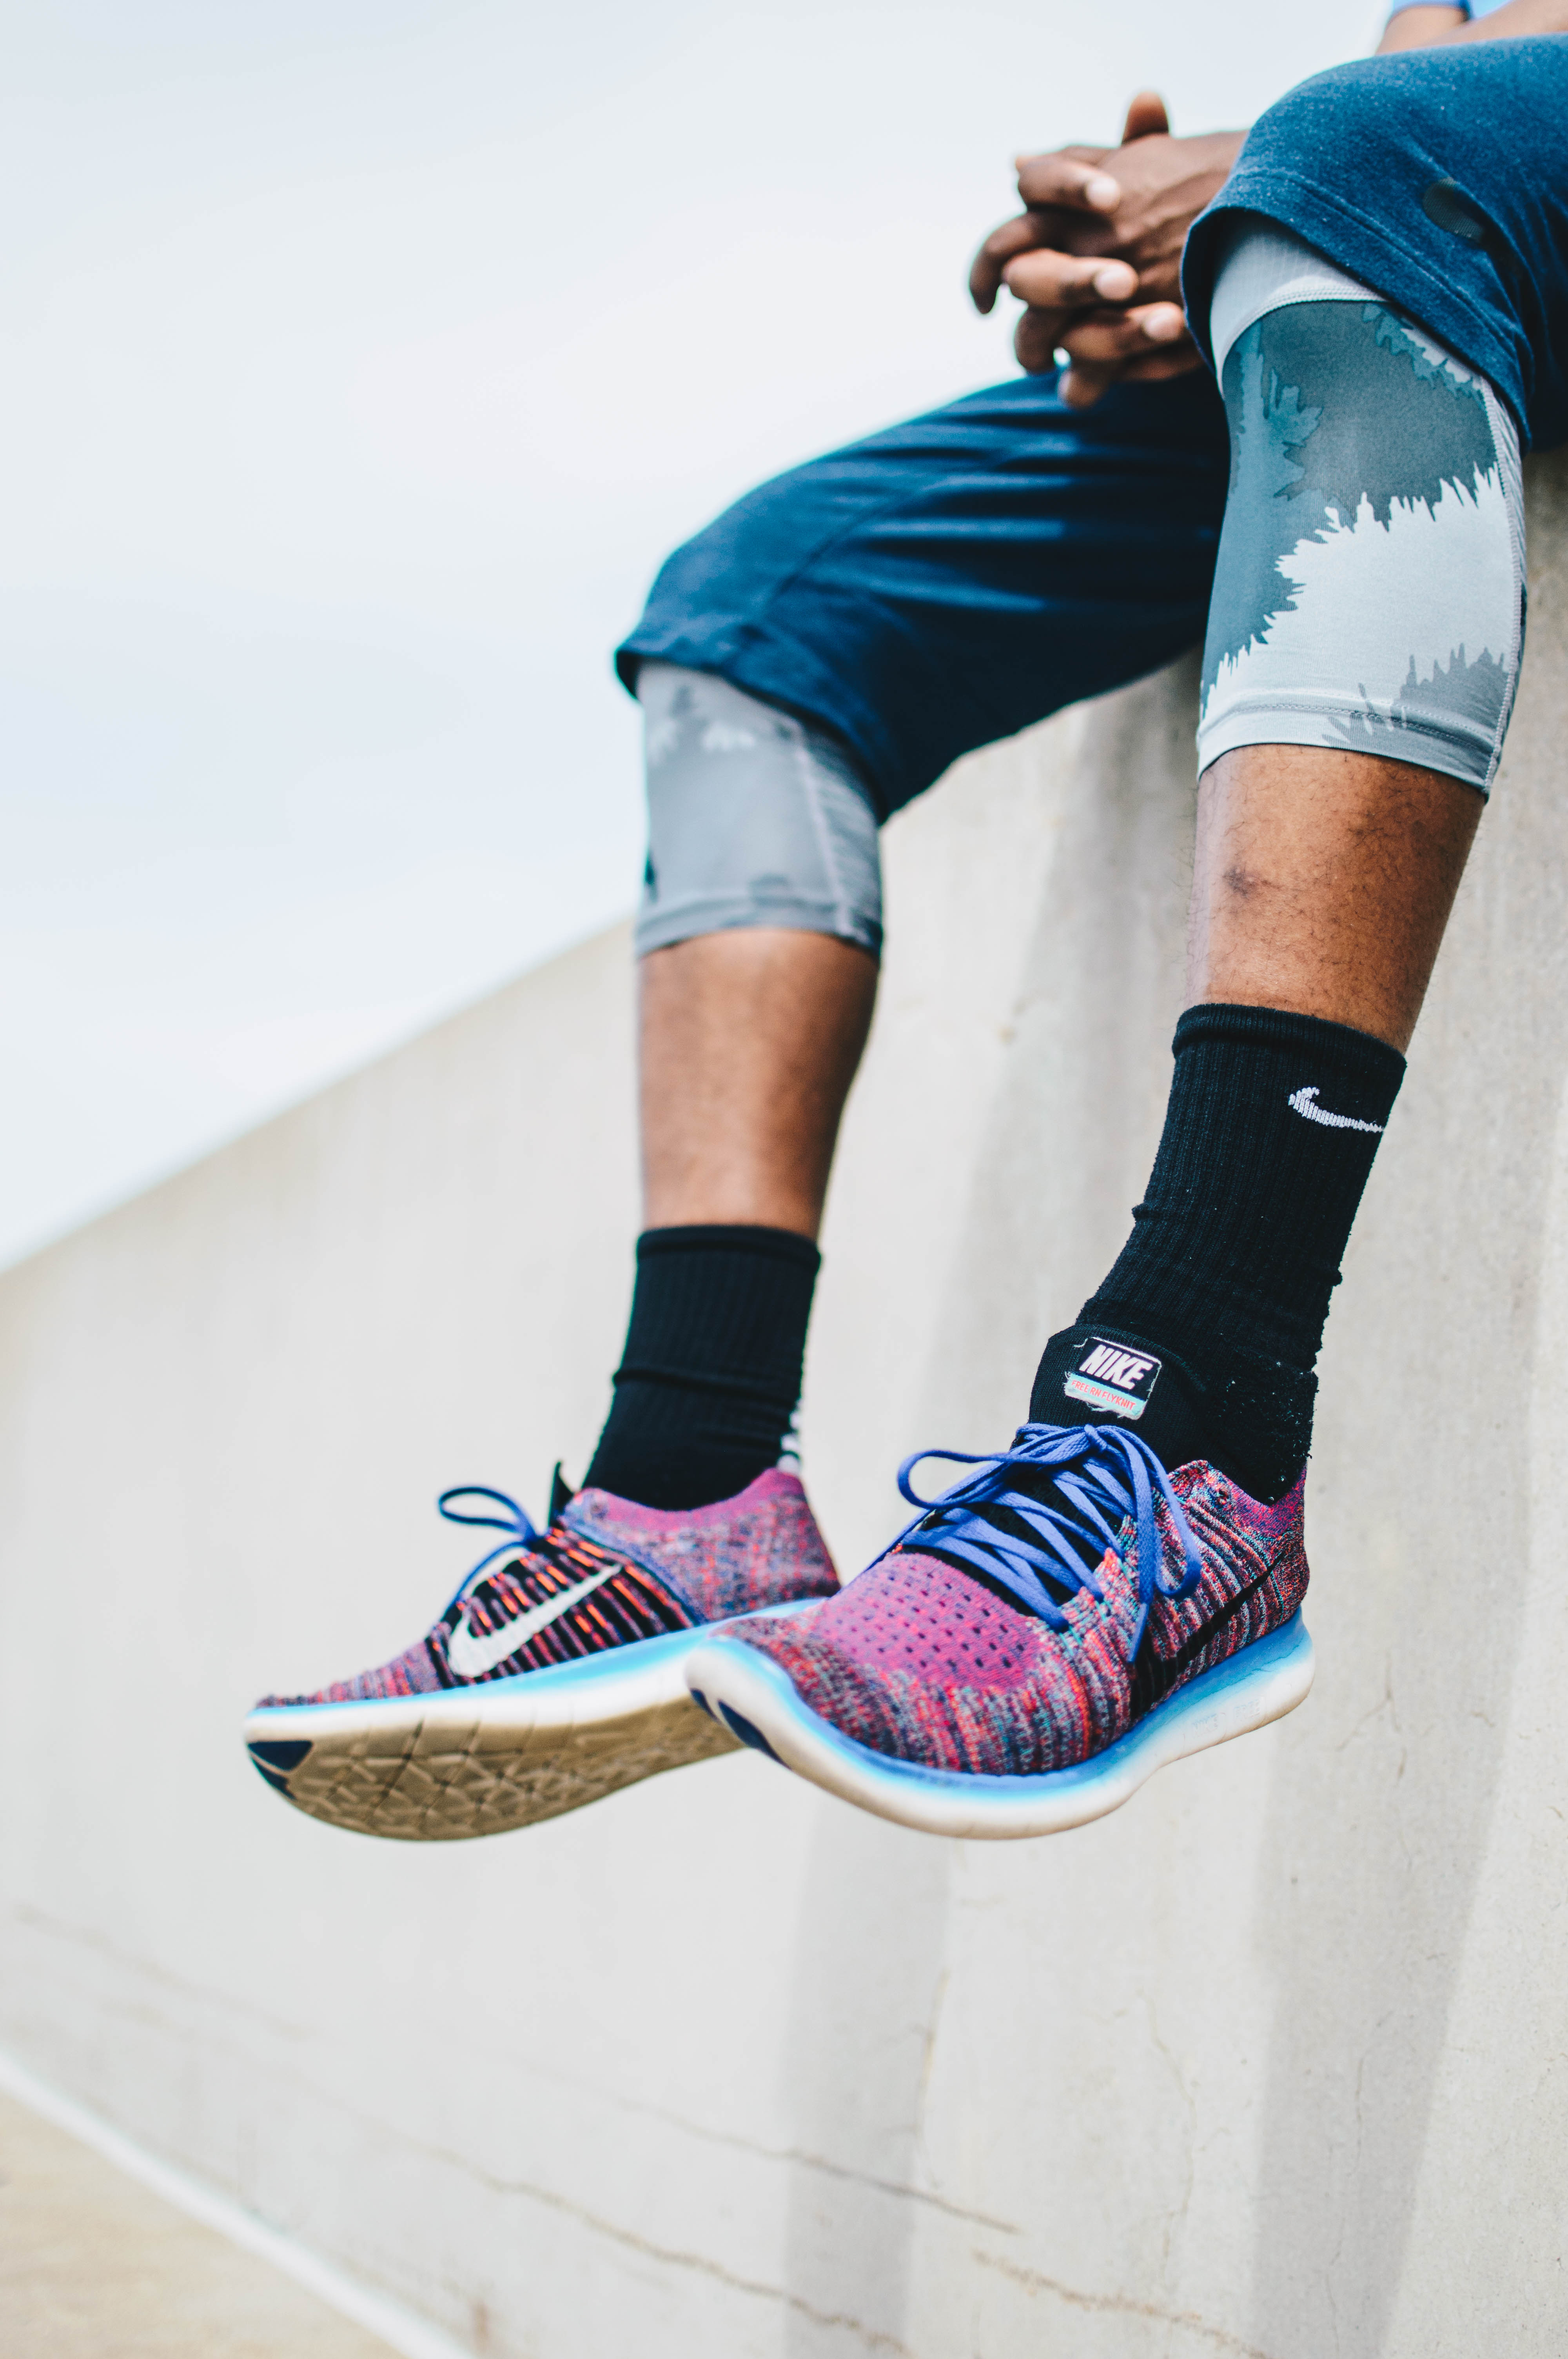
shoe, white, leg, sneaker, spring, color, nike, fashion, blue, arm, trainer, human body, sneakers, footwear, sportwear